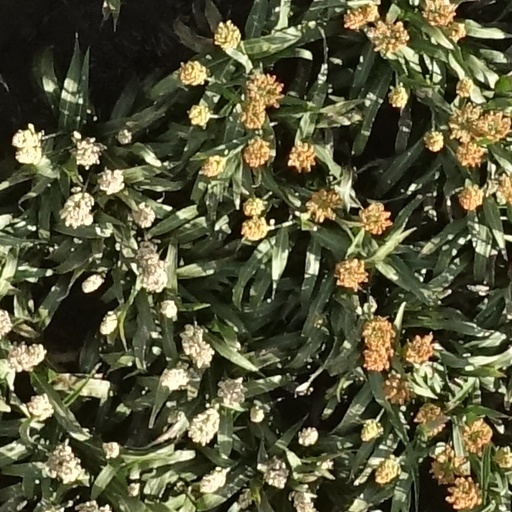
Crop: sorghum